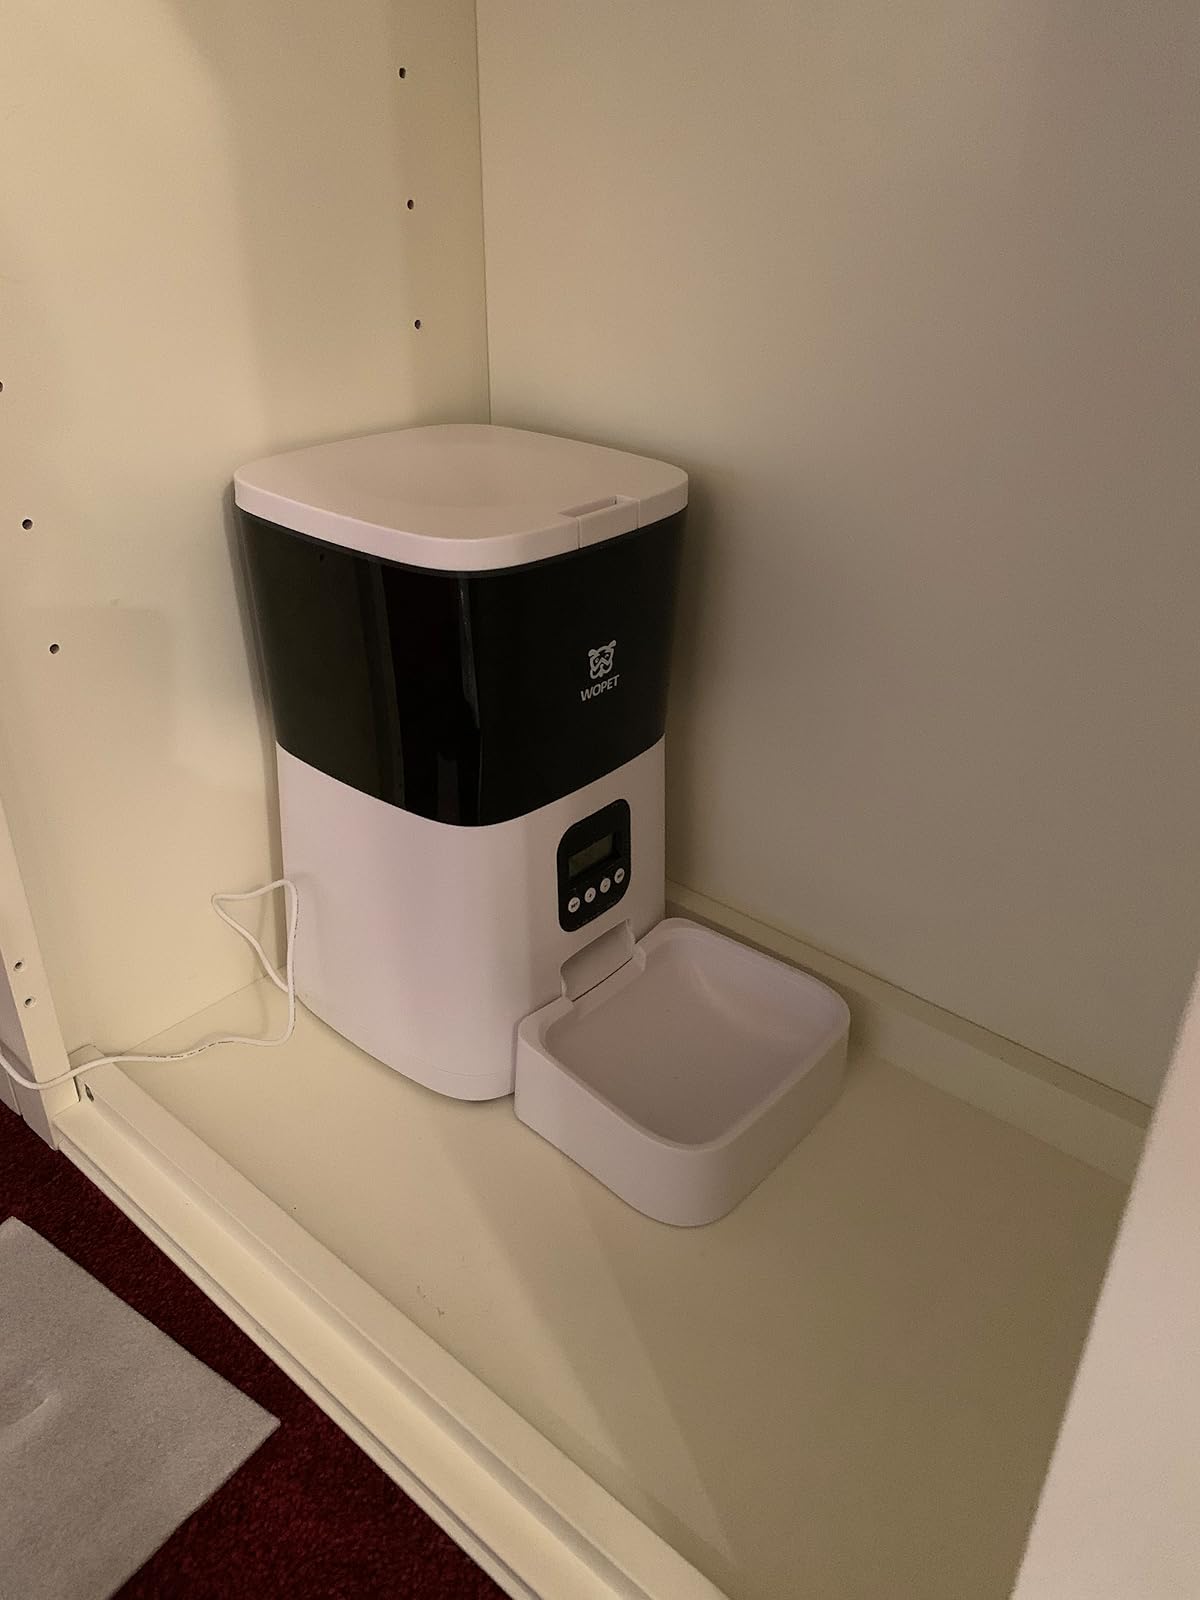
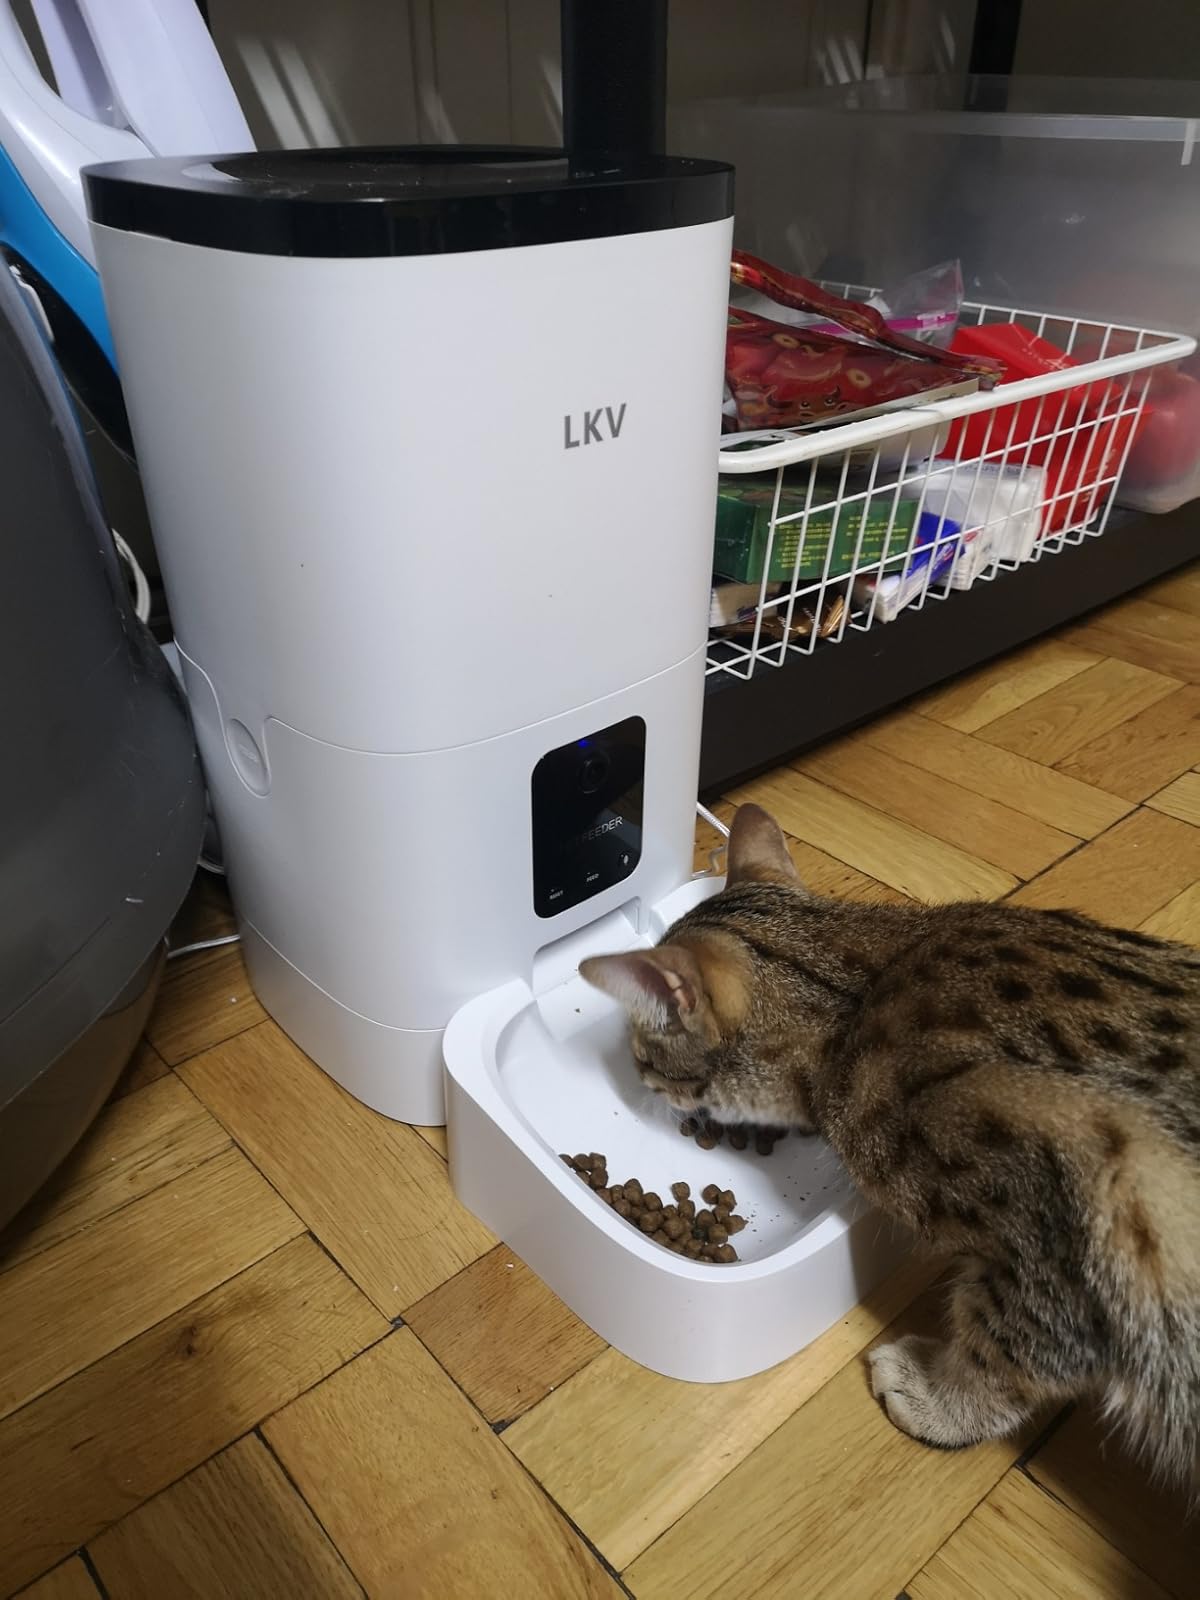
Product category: items_feeder
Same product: no